Cetaganda

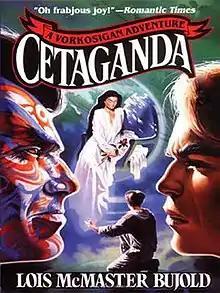
Cover of the first edition

Cetaganda is a science fiction novel by Lois McMaster Bujold, first published in four parts from October to December 1995 in "Analog Science Fiction and Fact", and published in book form by Baen Books in January 1996. It is a part of the Vorkosigan Saga, and was included in the 2001 omnibus "Miles, Mystery and Mayhem".